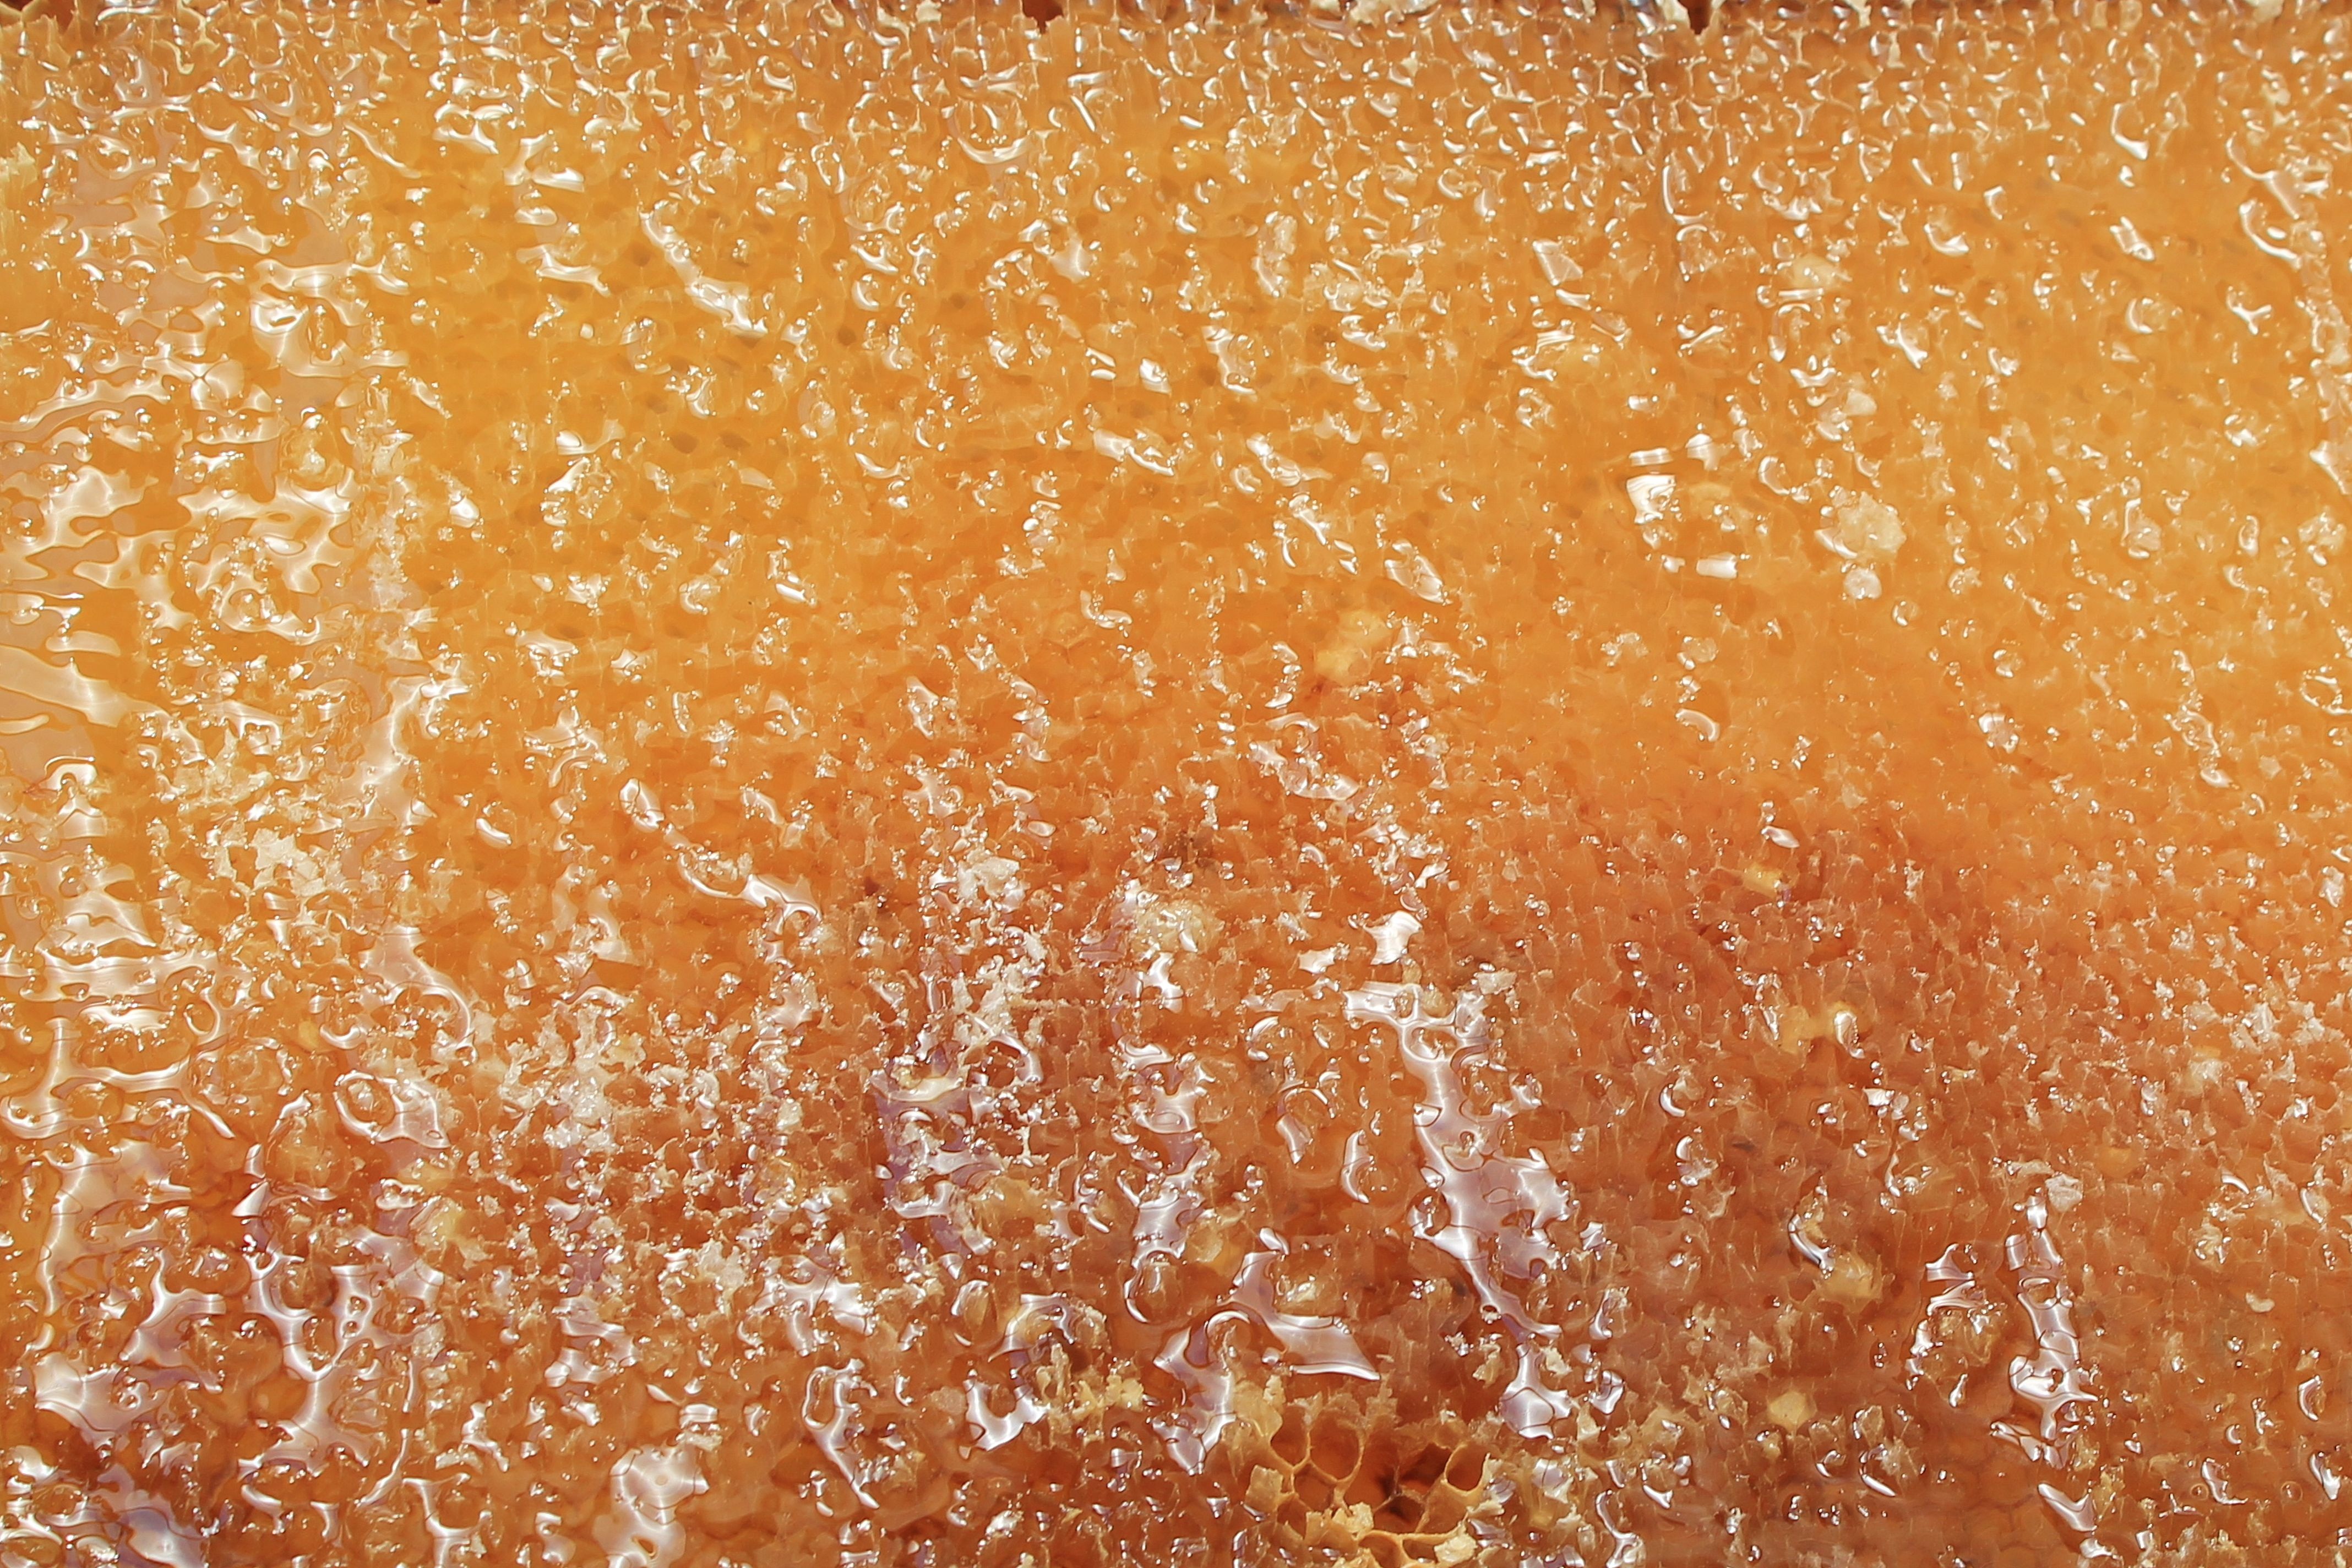
sweet, texture, leaf, frost, honey, orange, pattern, produce, delicious, honeycomb, beehive, macro photography